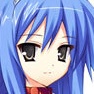
Portrait style: Anime Portrait